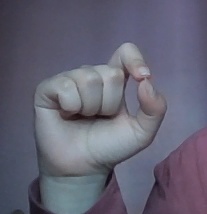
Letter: fa